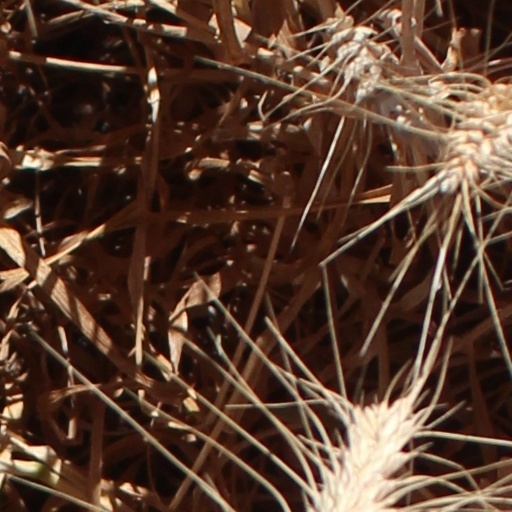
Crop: wheat